African Americans in South Carolina

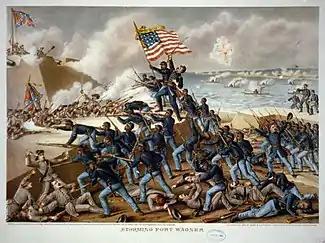
Print depicting the storming of Fort Wagner

In Antebellum South Carolina, slave-owning society was divided into three tiers: the Yeomen class, which on average owned 1-5 slaves; the Middling class, which on average owned 5-20 slaves; and the Planter class, which on average owned over 20 slaves. While some slaves worked on huge planter-class plantations, some slaves worked on small farms. The planter class only accounted for 12% of slave owners.